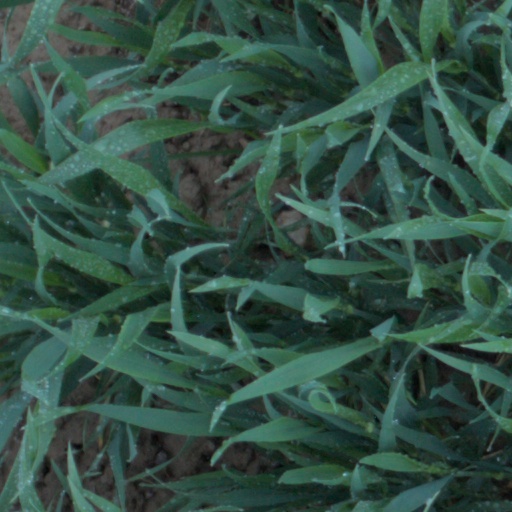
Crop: wheat